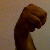
The image shows a hand gesture representing the letter 'M' in Indian Sign Language.